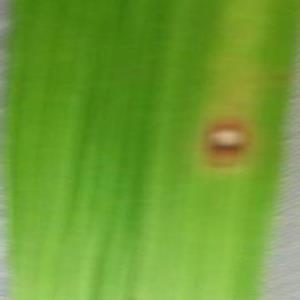
Disease: Blast